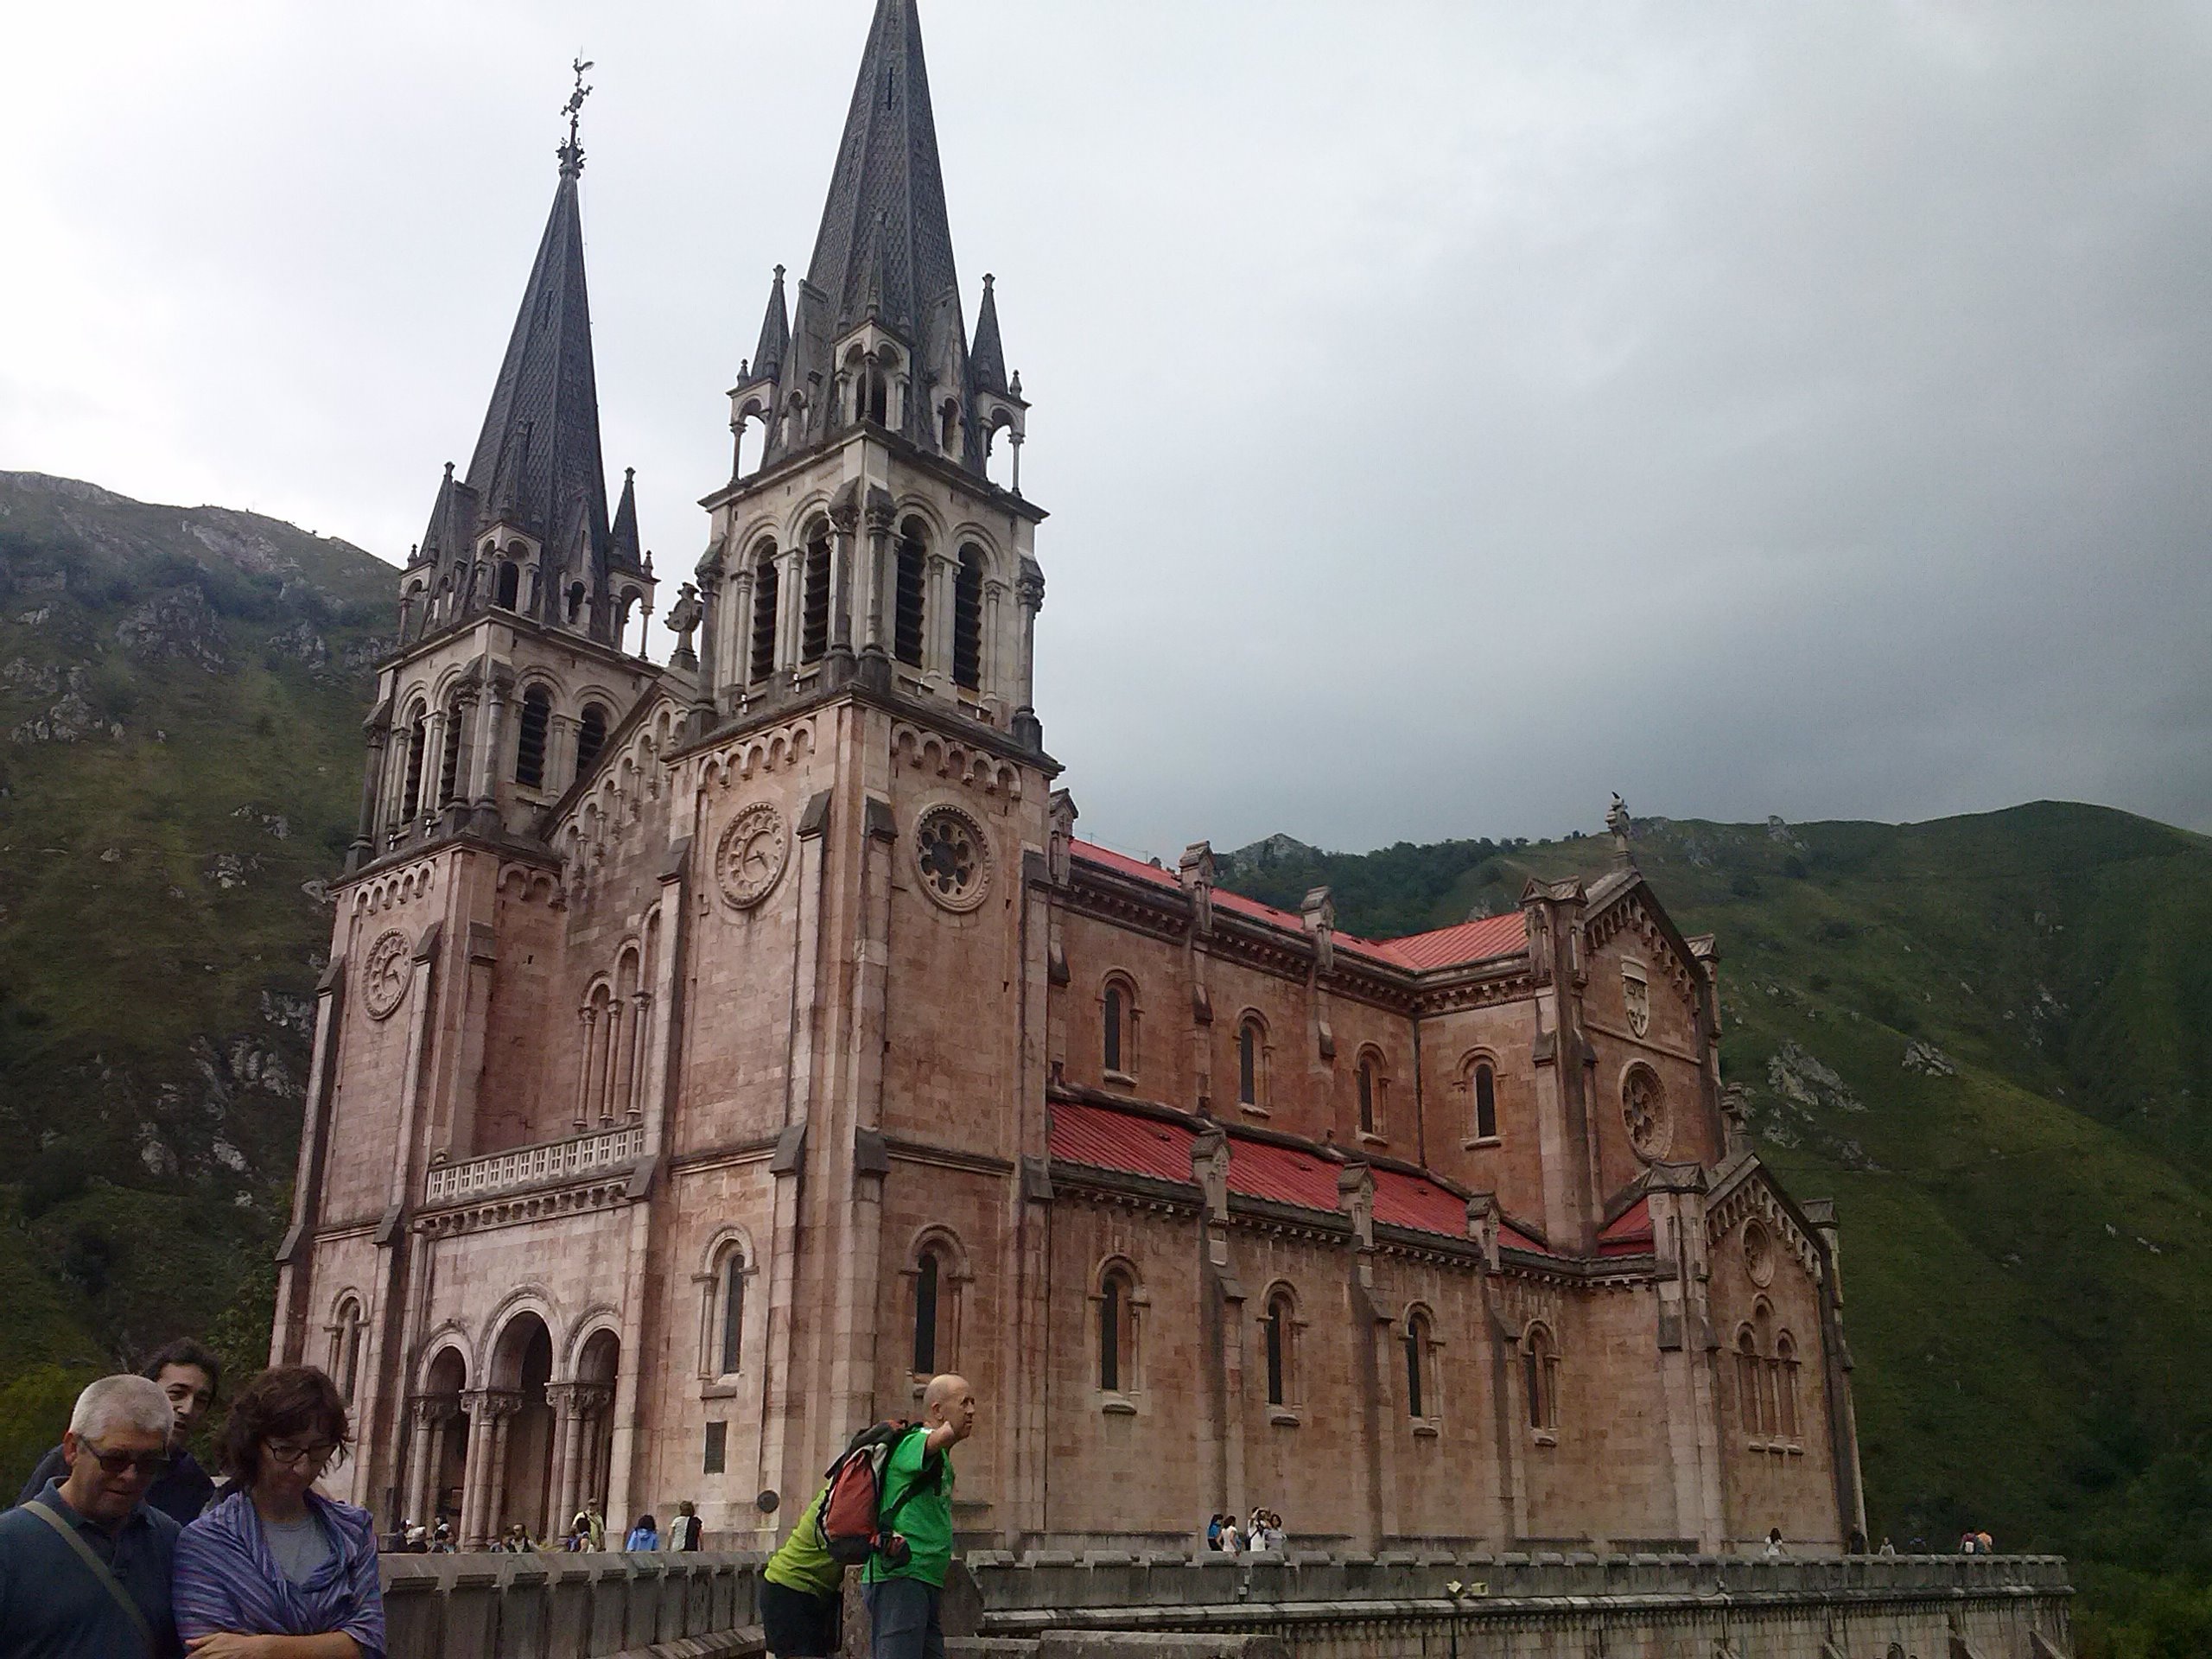
mountain, town, building, chateau, tower, castle, landmark, church, cathedral, tourism, place of worship, temple, spire, monastery, rioja, tours, unesco world heritage site, historic site